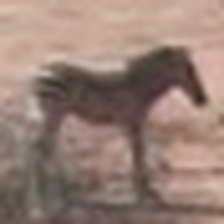
Pose orientation: right